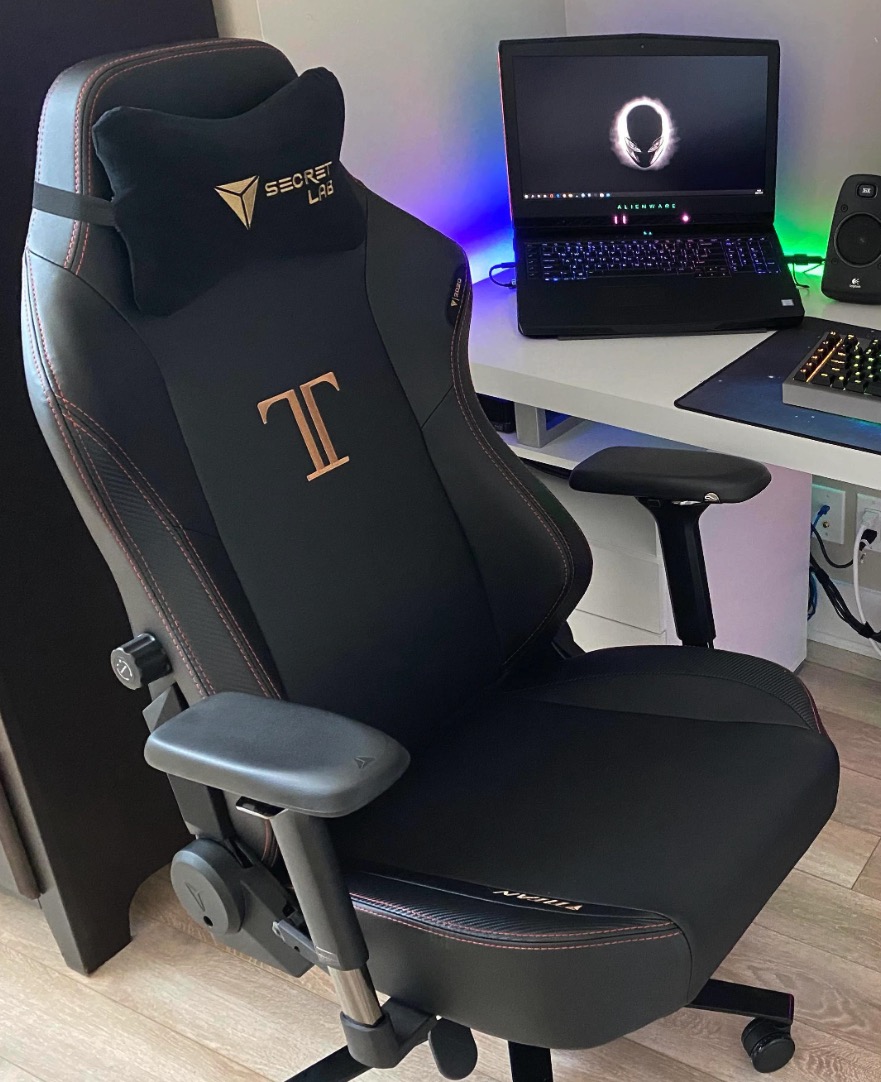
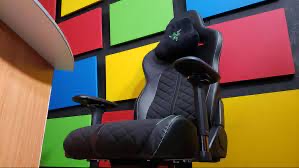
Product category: items_chair
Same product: no